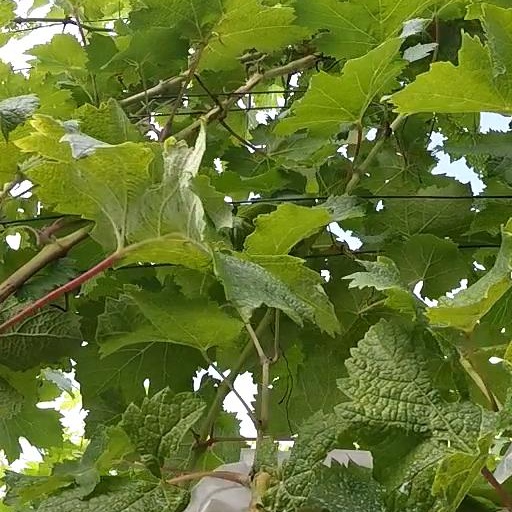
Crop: grape